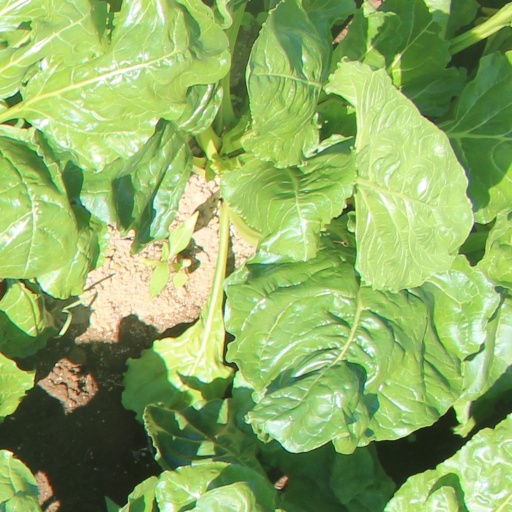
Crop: sugar beet